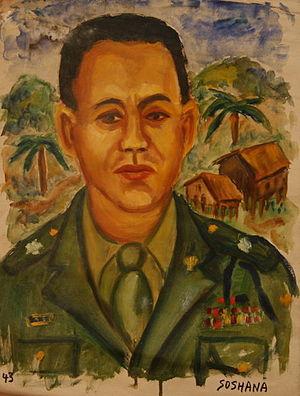
Soshana Afroyim est une peintre autrichienne de la période du modernisme. Artiste à plein temps, elle voyage fréquemment, exposant son travail à l'international. Au cours de ses voyages, elle réalise le portrait de nombreuses personnalités et son art se développe dans différentes directions. Dans une première période, principalement de nature naturaliste, elle s'attache aux paysages et aux portraits. Plus tard, son style évolue vers l'art abstrait, fortement influencé par la calligraphie asiatique et l'art du Moyen-Orient.